Pennsylvania Route 44

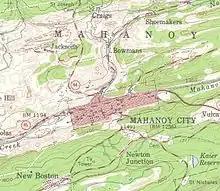
The former eastern segment of PA 44 that once was routed to Mahanoy City

PA 44 runs through hilly areas with a mix of fields and woods, crossing into Hebron Township. The road winds north through rural areas, passing east of Greenman Hill. The route turns northwest and passes through the community of Hebron Center, continuing through wooded areas with some farm fields and residences. PA 44 reaches an intersection with the western terminus of PA 244 in the community of Coneville and turns to the west, heading to the south of Oswayo Creek. The road continues through rural areas alongside the creek and passes through the northeast corner of Clara Township before it enters Sharon Township. The route crosses the Oswayo Creek and heads through the community of Millport as it runs through more fields and woods with some development, passing through Sharon Center. PA 44 continues northwest and enters the borough of Shinglehouse, where the name becomes South Stevens Street and it runs through residential areas with some businesses, passing to the northeast of Oswayo Valley High School. The route curves north before it turns west onto Academy Street, heading past homes before passing businesses in the center of Shinglehouse and bending southwest. PA 44 heads into residential areas, turning northwest onto Oswayo Street and west-southwest onto Ceres Street. The road crosses Oswayo Creek and makes a curve to the northwest. The route enters Ceres Township in McKean County and becomes Ceres Road, heading northwest through fields and development before running through wooded areas, with the creek to the northeast. The road continues through a mix of farm fields and wooded areas with some development, passing through the community of Myrtle. Farther northwest, PA 44 reaches the community of Ceres and crosses the Oswayo Creek before coming to its northern terminus at the New York border. From here, the road continues north for less than to a T-intersection with NY 417.